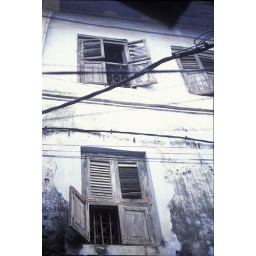
Stone Town - windows in wall